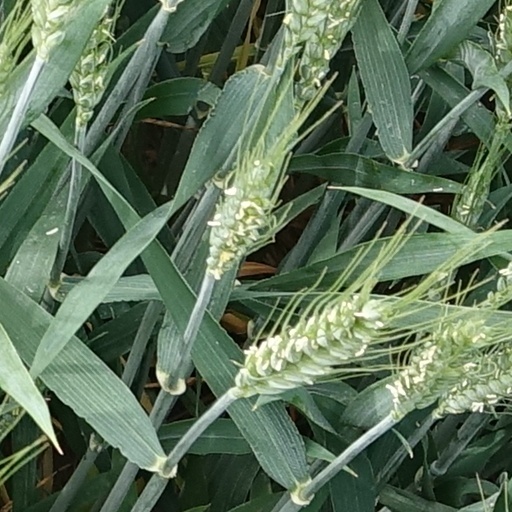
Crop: wheat